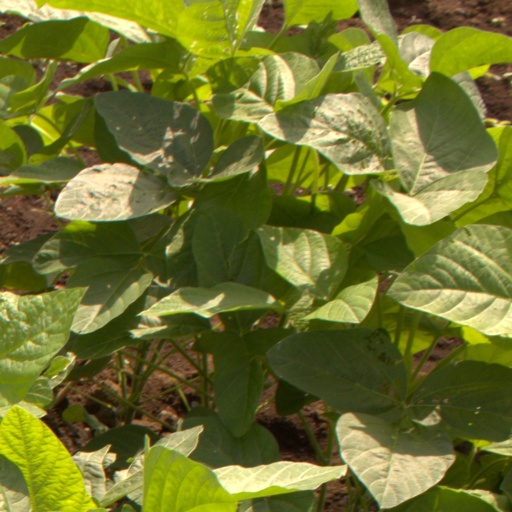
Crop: soybean